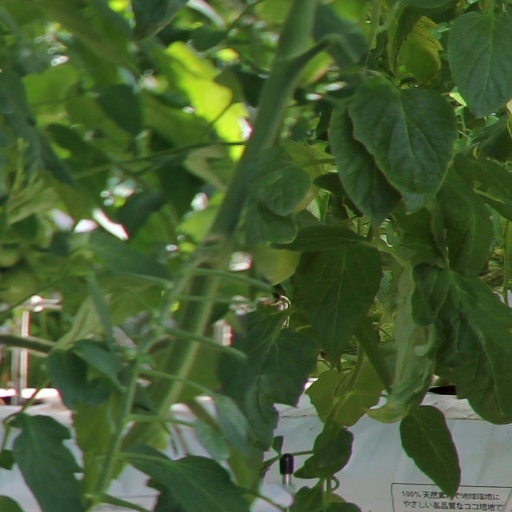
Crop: tomato